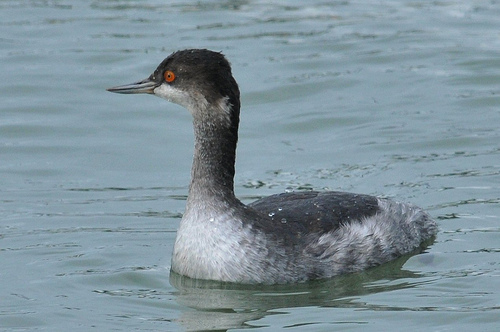
a grey duck with some white feathers, an orange eye and a long, sharp beak.
this water bird has a gray back and neck, white breast and a distinct orange eyes.
the crown of the bird is black with a grey neck and grey chest with a red eyering.
this bird has big red eyes, a very long neck and black and white side and abdomen.
a bird with a mix of black and grey feathers with a darker head leading to the back, rump, and tail.
this bird is black and grey and has a long, pointy beak.
this bird is black with white and has a long, pointy beak.
this bird is gray and black in color, with a flat black beak.
this bird has wings that are black and has red eyes
this bird has a long neck, black crown and nape, a white throat, white breast, and red eyes.
Species: Eared Grebe